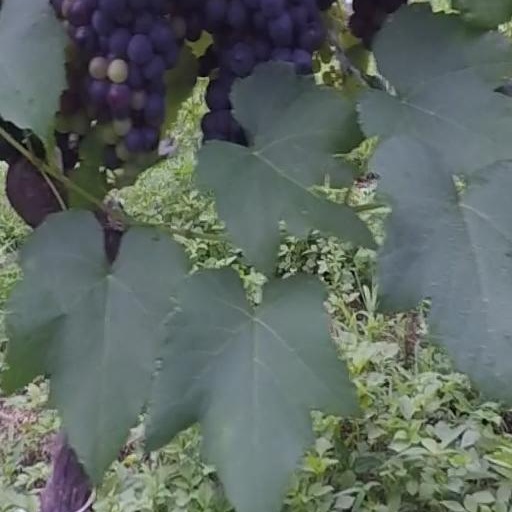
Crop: grape